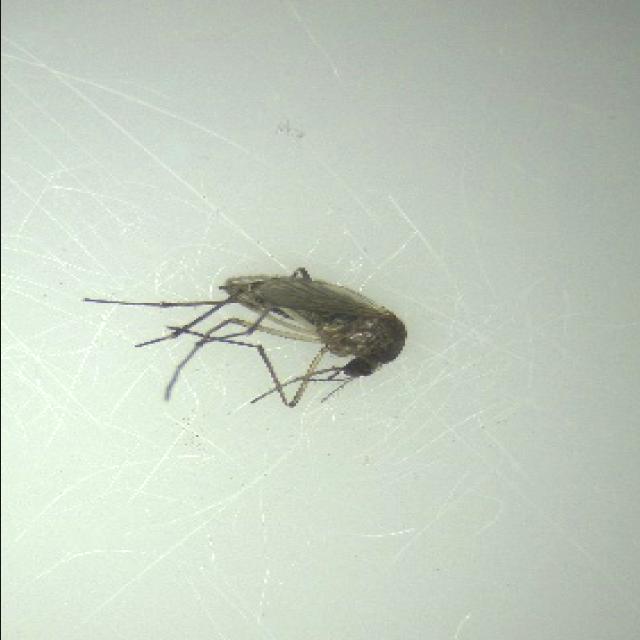
Species: aedes_vexans